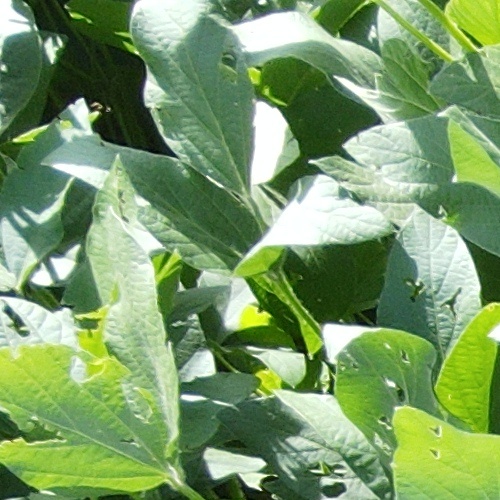
Label: Caterpillar